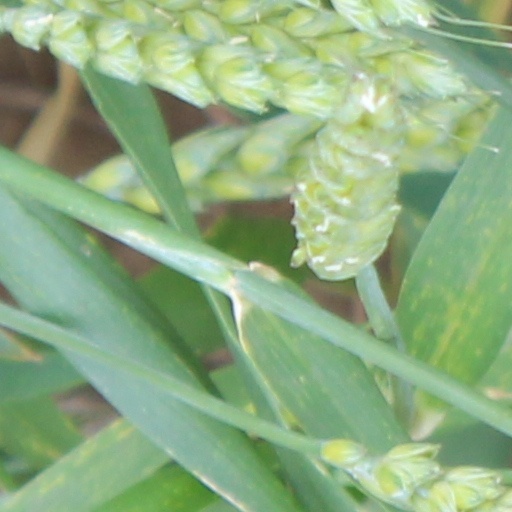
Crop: wheat